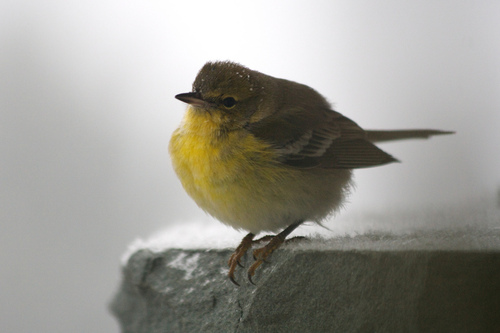
the small round yellow bird has black eyes and white stripes on its wing.
the bird has a yellow belly with a grey crown and orange tarsals and feet.
bird has yellow body feathers, yellow breast feathers, and black beak
this bird features a very round body style with brown on its head and back and yellow under its body.
this bird is yellow and brown in color with a short sharp beak, and brown eye rings.
a small bird with white and yellow belly and breast, the beak is short and pointed
this bird has wings that are brown and has a fat yellow belly
this short, fat bird has a grey wingbar with a yellow breast shading down to a grey belly and has a short bill.
this small fluffy bird has a yellow throat and breast with a grey crown and back.
this bird is small in size, green in color, with a yellow chest.
Species: Pine Warbler